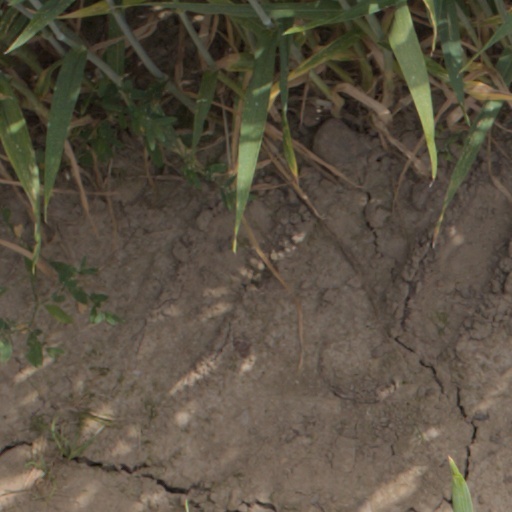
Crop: wheat